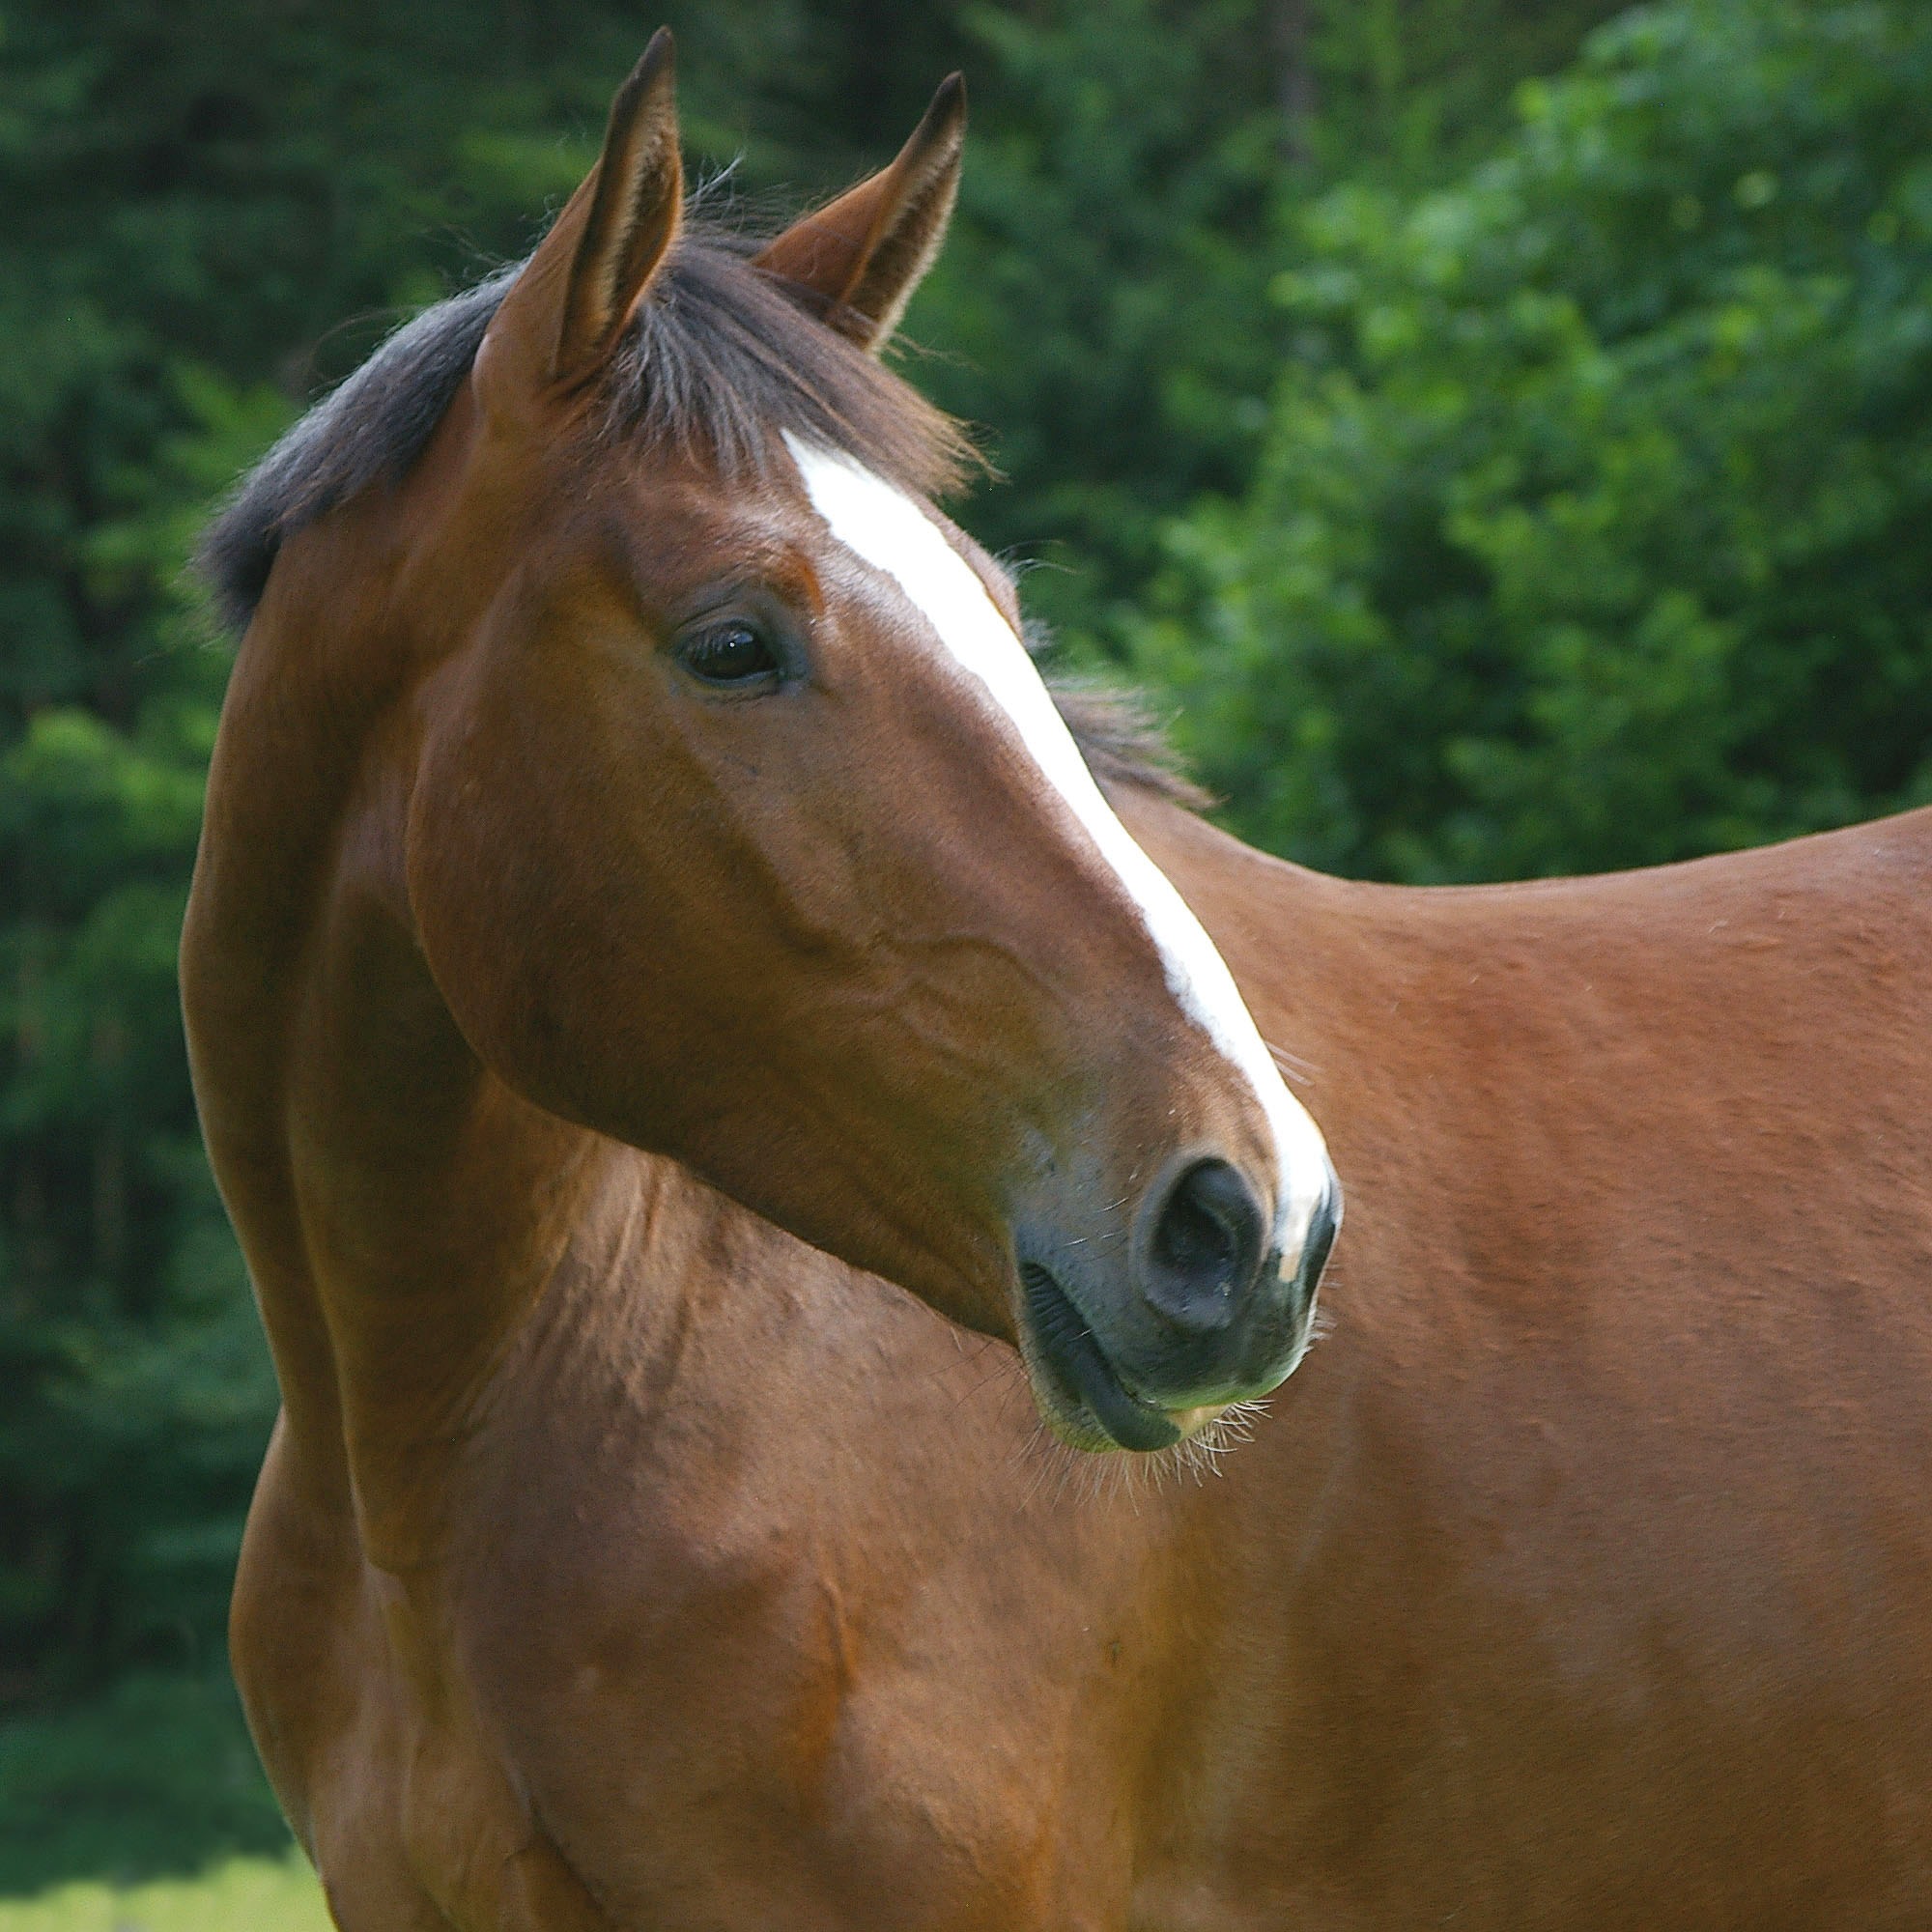
animal, pasture, horse, brown, mammal, stallion, mane, fauna, close up, head, vertebrate, mare, foal, horse like mammal, mustang horse, house horse, domestic solipeds, family equidae, bavarian warmblood